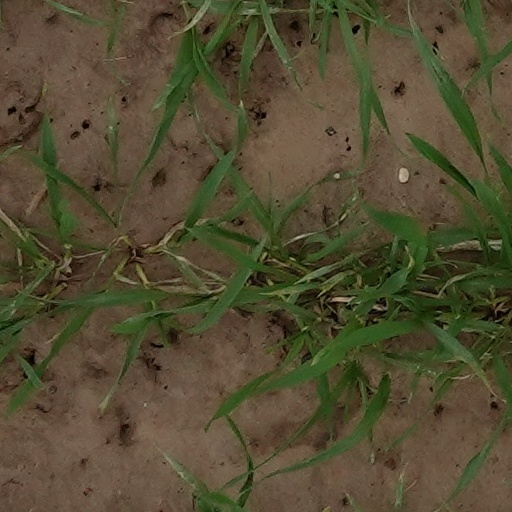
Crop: wheat